Marina Melnikova

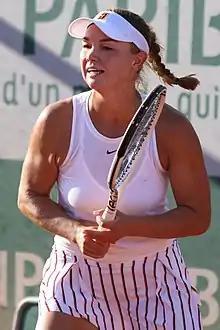
Melnikova at the 2022 French Open

Marina Anatolyevna Melnikova (born 5 February 1989) is a Russian tennis player.